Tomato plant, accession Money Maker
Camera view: horizontal (90 deg, fisheye); turntable rotation: 150 degrees
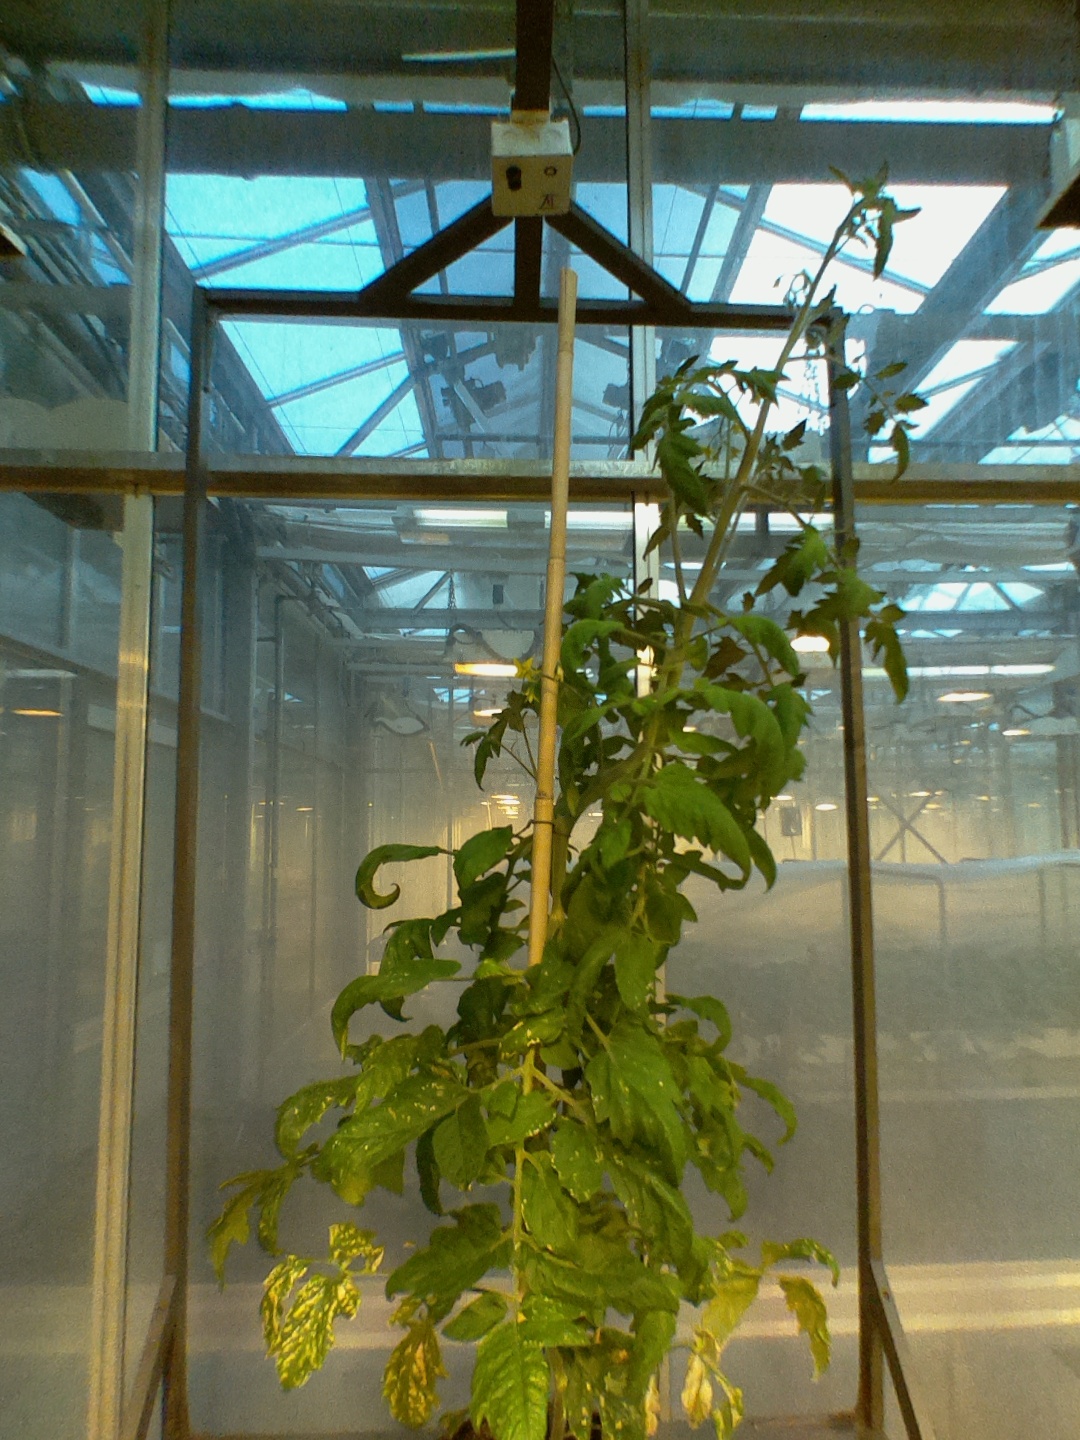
BBCH growth stage 68: Full flowering, 80%-90% of flowers open, more petals falling